Sheoraj Singh Bechain

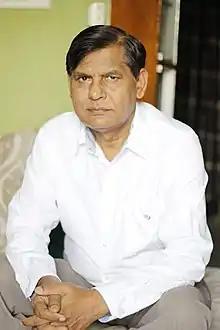

Sheoraj Singh Bechain is an Indian poet, short story writer, and essayist. When he started writing and progressing academically, he adopted the pen name "Bechain".